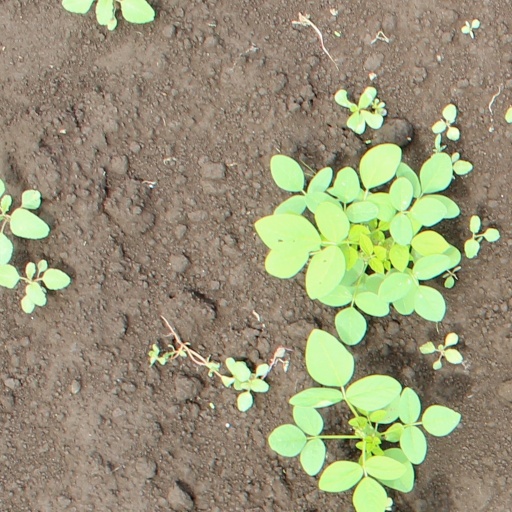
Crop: soybean